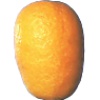
Label: Kumquats 1